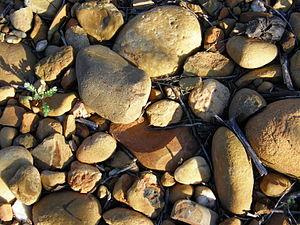
Galets patinés présents en nombre sur le plateau des Costières (Gard, France)
Les Costières, de l'occitan coustiera, sont une région naturelle française située dans le département du Gard.
Générac est une commune française située dans le département du Gard, en région Occitanie.
Le costières-de-nîmes est un vin français d'appellation d'origine contrôlée faisant partie du vignoble de la vallée du Rhône.
L’œnologie est la science qui a pour objet l'étude et la connaissance du vin. Ses domaines d'applications vont de la culture de la vigne à l'élaboration du vin, son élevage et son conditionnement. Par extension, l'œnologie concerne les domaines touchant de près ou de loin à la filière viti-vinicole et à la culture du vin.